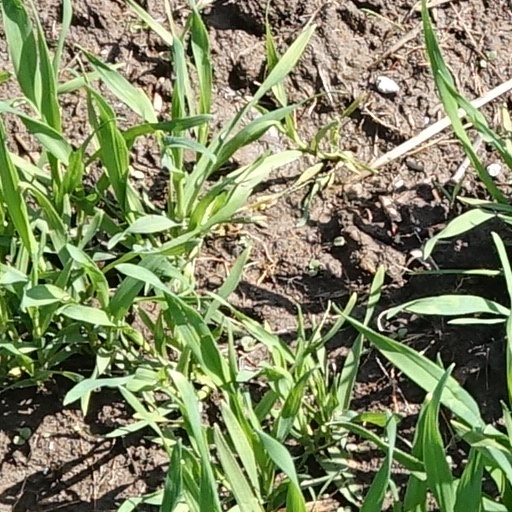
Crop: wheat